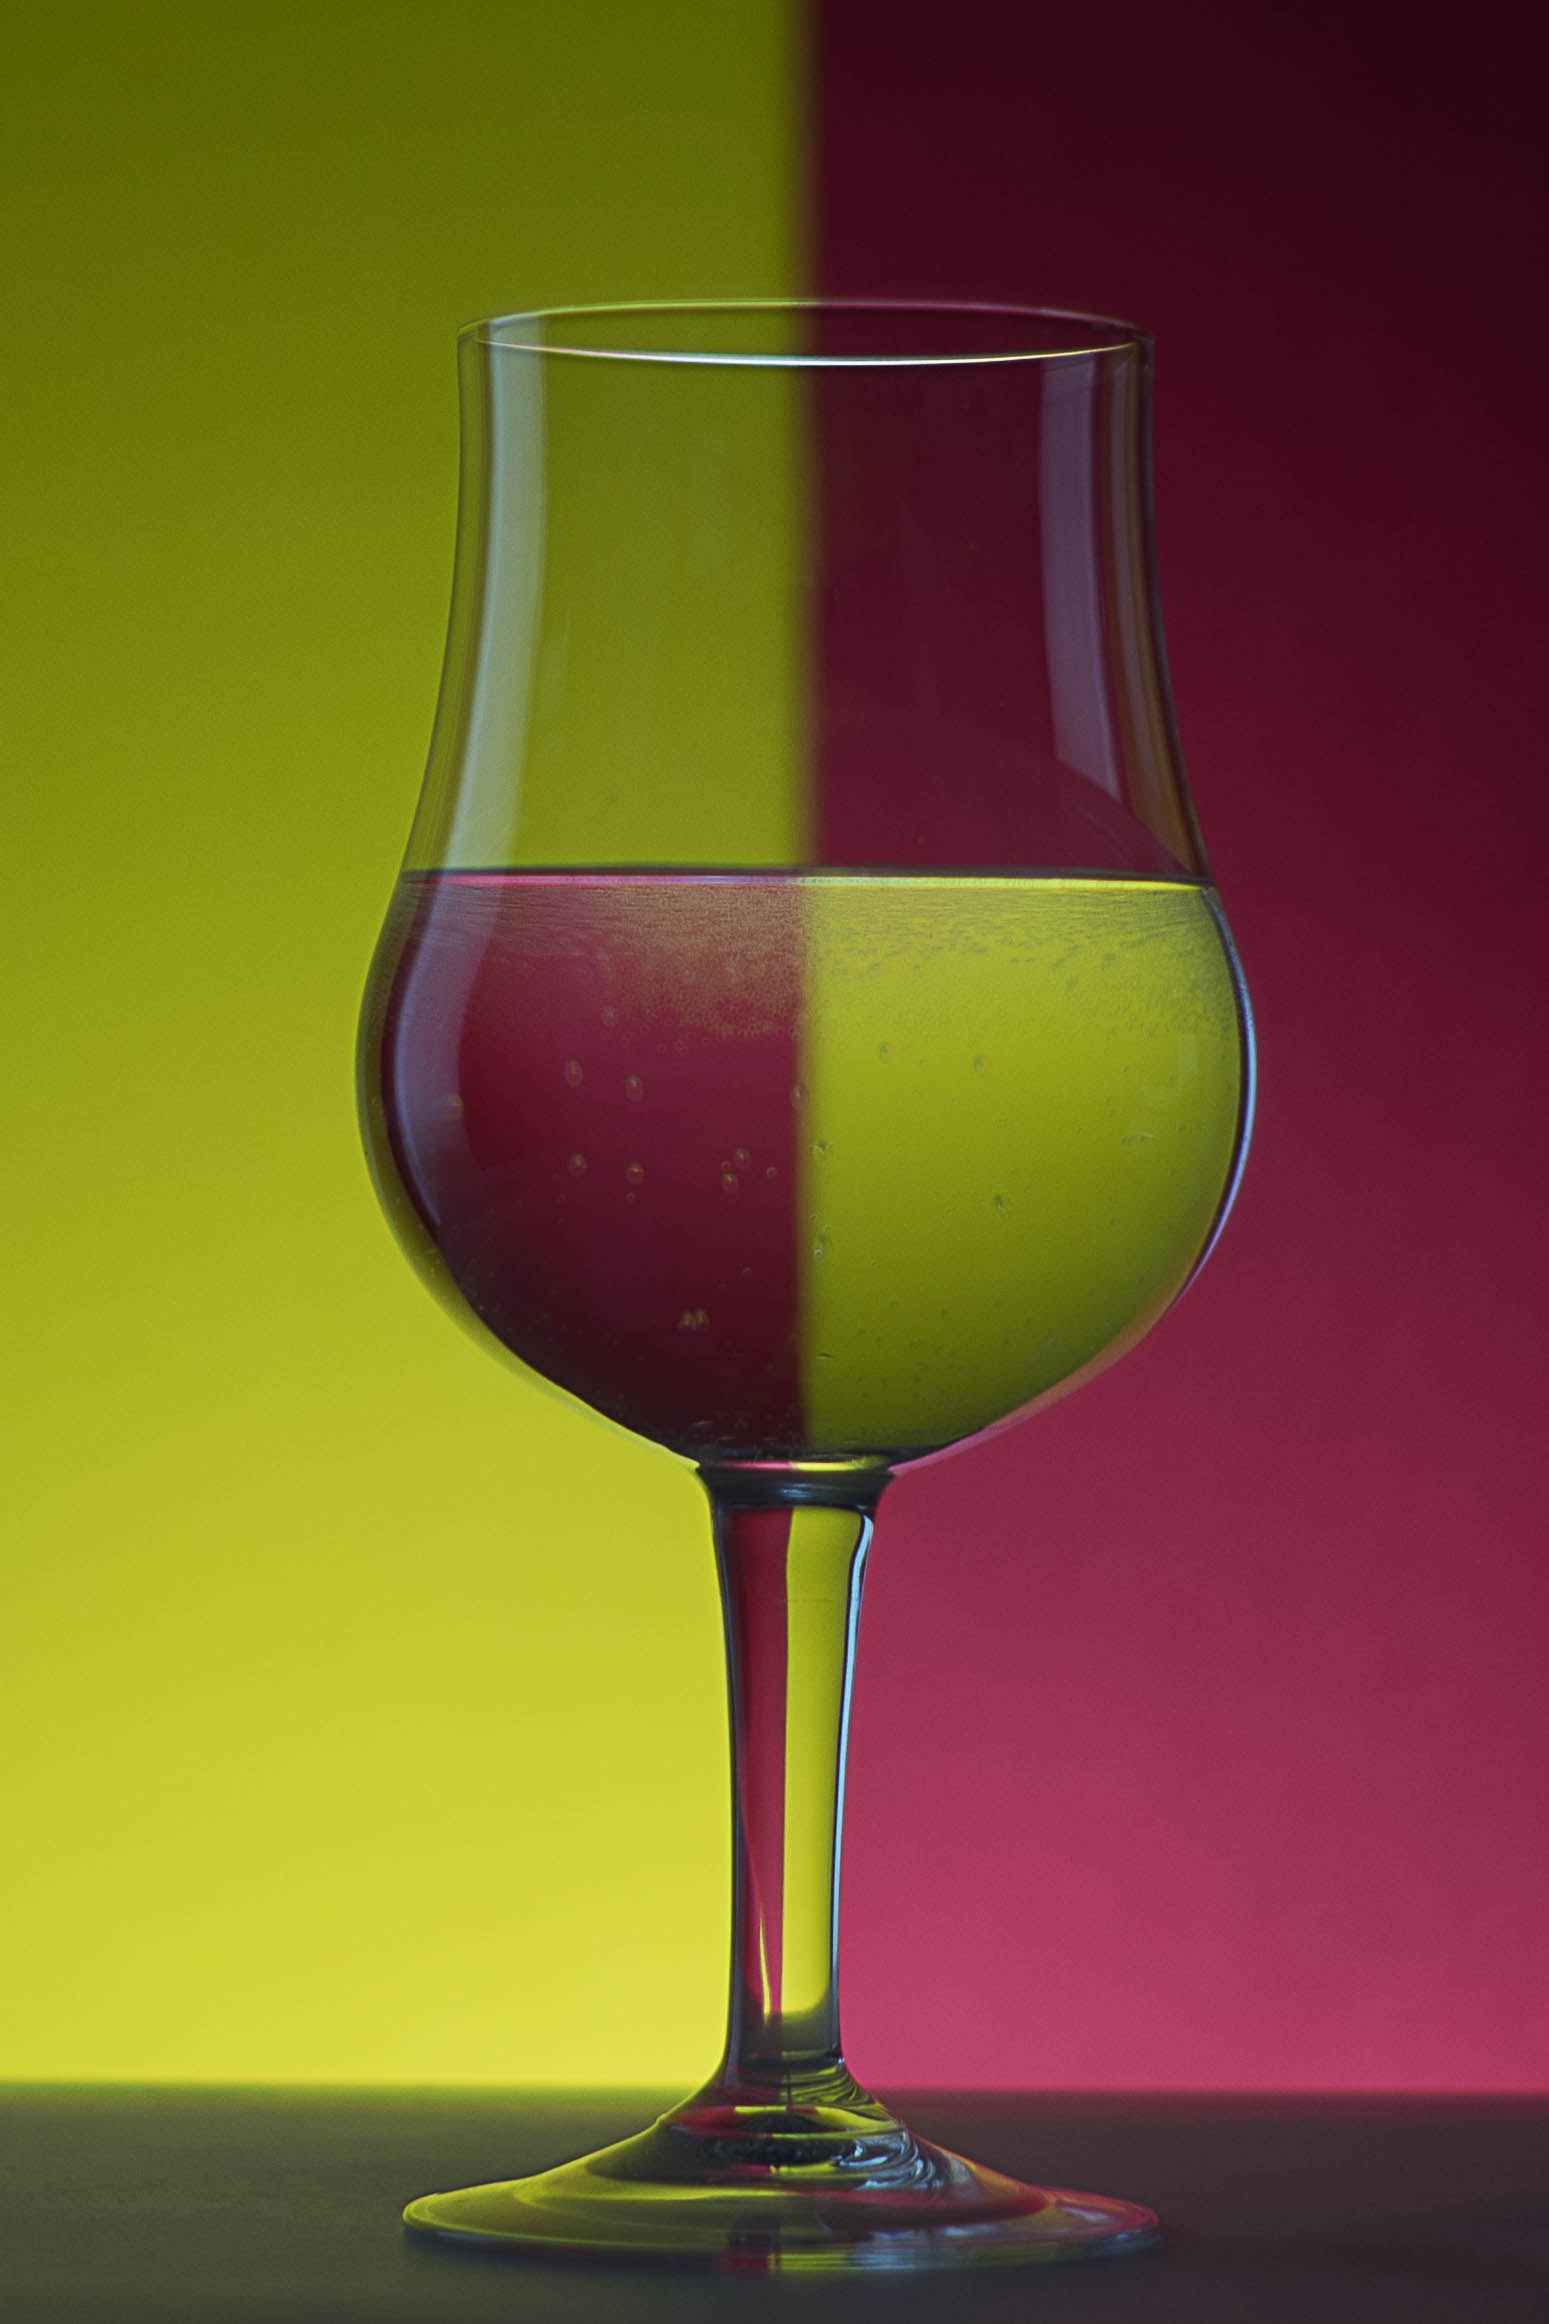
abstract, structure, retro, glass, pattern, red, color, drink, colorful, yellow, material, wine glass, lines, liqueur, stemware, alcoholic beverage, yellow red, beer glass, checkerboard, distilled beverage, drinkware